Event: Nepal Earthquake
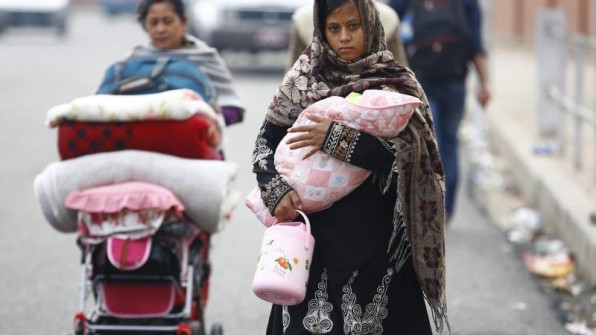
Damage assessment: no_damage